Beaufort Sea

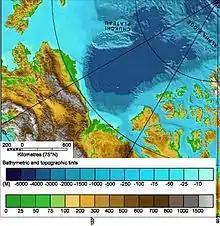
Topography of the Beaufort Sea area.

Several rivers such as the Kongakut River in Alaska and the Firth River in Yukon empty into the Beaufort. The major river to flow into the sea is the Mackenzie, Canada's longest, which empties into the Canadian part of the sea, west of Tuktoyaktuk. The coastal shelf area is rather narrow, especially near and east of Point Barrow in the Alaskan part of the sea, and contains numerous submarine valleys. It becomes wider near the delta of the Mackenzie River but nowhere exceeds . Near the coast, the depths are shallower than but they rapidly increase northwards up to a few kilometers, transforming into a massive platform which is geologically similar to that of the oceans. There are many small islands in the sea and in the delta of the Mackenzie River. A few larger ones lie west of the Mackenzie River, such as Herschel Island ( off the shore, area ) and Barter Island ( from the coast, area ). The coasts are low, with the maximum elevations between . The soil is frozen all year around at the depth below about or less, forming permafrost, and only the top few tens of centimeters thaws in summer. Consequently, buildings have to be elevated above ground on wooden piles that are immersed into the permafrost.